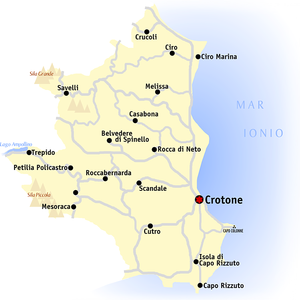
Le calabrais septentrional et le calabrais centro-méridional sont les deux principaux parlers de Calabre.